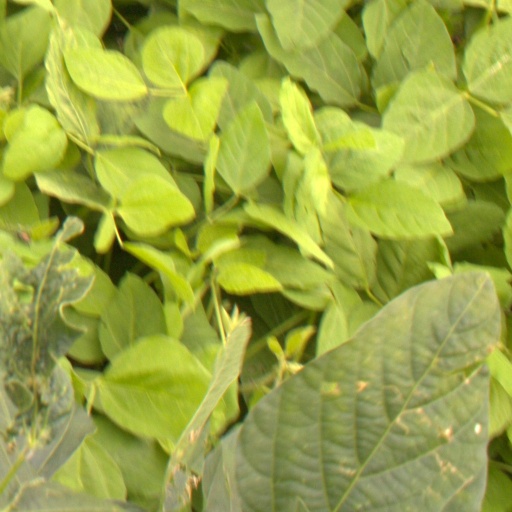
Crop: soybean